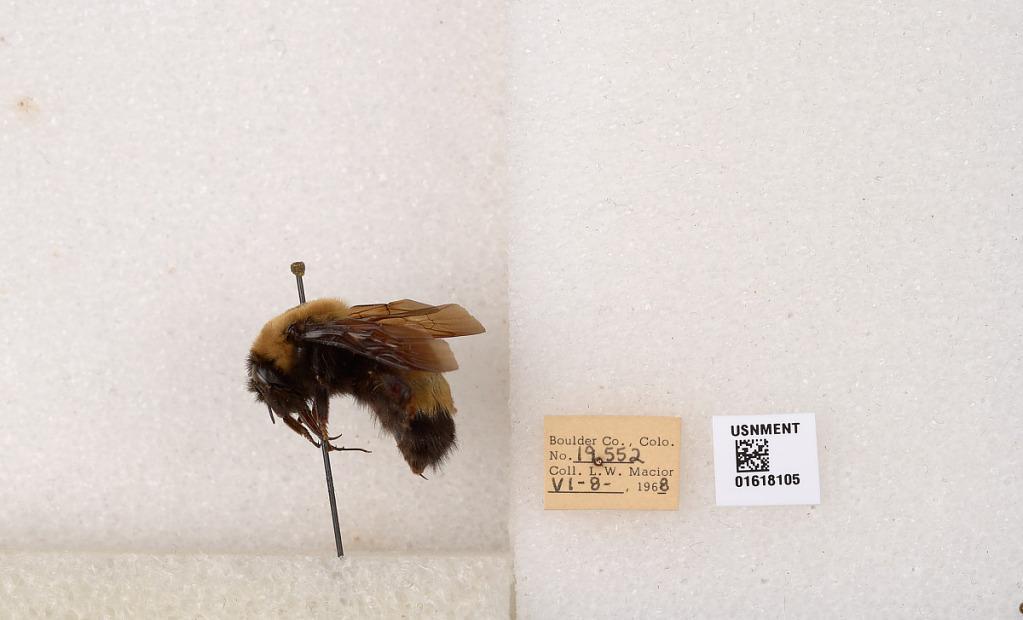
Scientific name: Bombus (Bombus) nevadensis Cresson
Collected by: L. Macior
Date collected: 1968-6-8
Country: United States
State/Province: Colorado
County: Boulder
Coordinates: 40.0925, -105.358